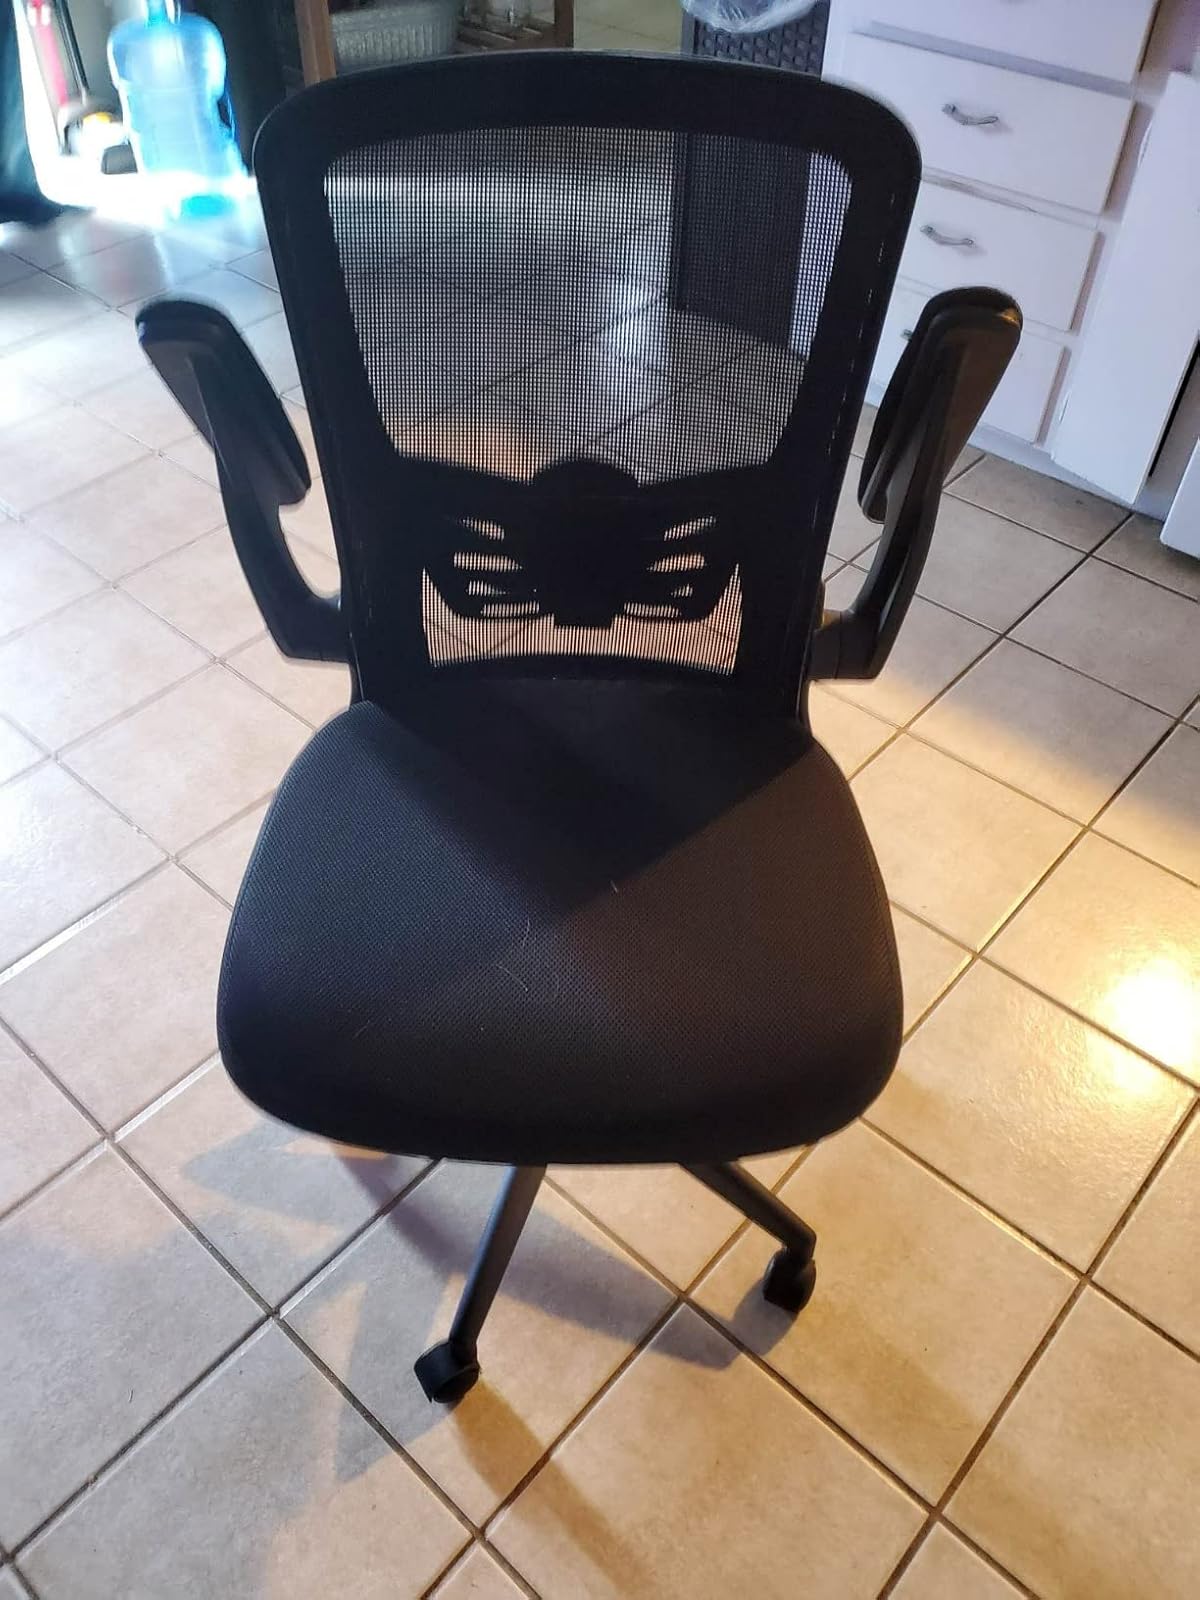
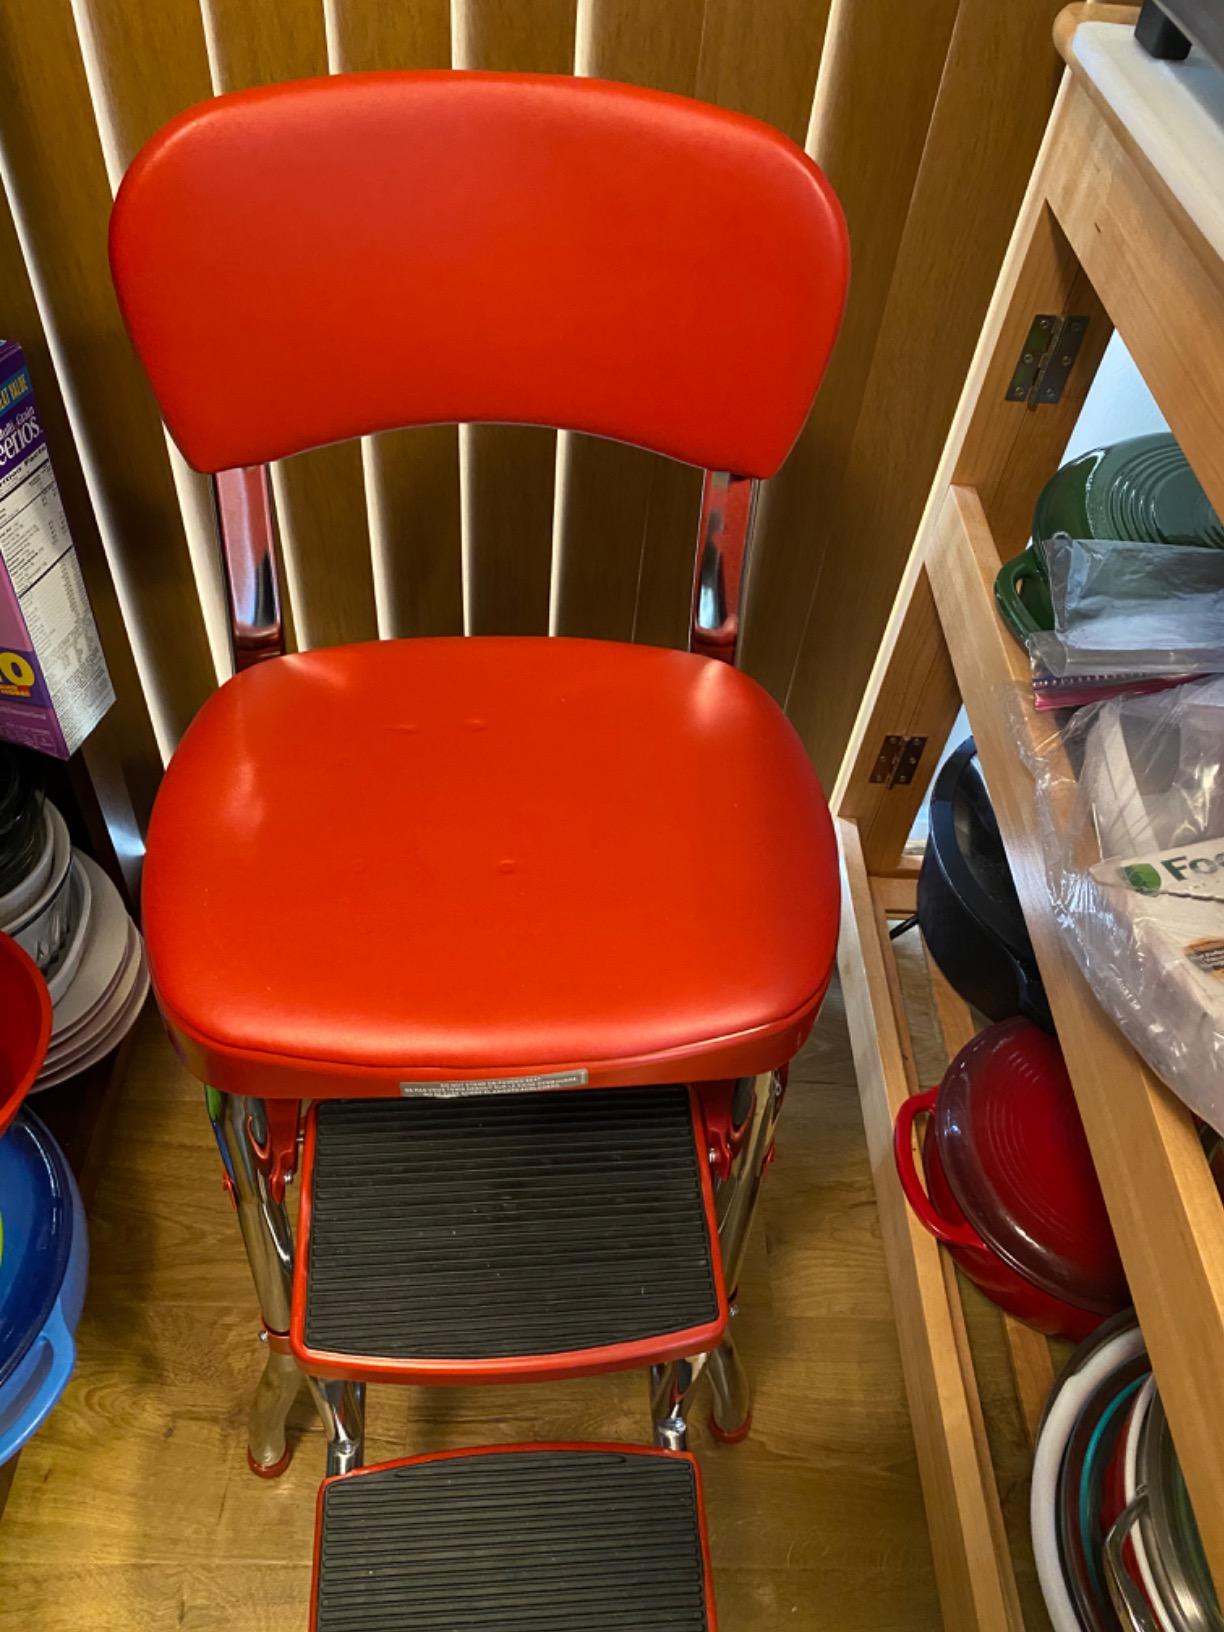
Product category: items_chair
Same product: no